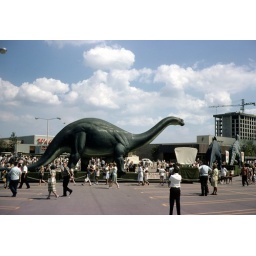
Check the old-school Penney's logo. The office tower is still under construction.